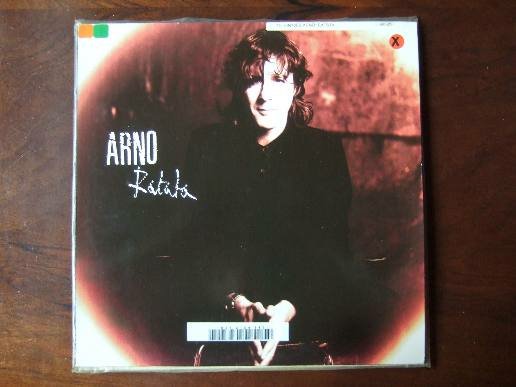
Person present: No